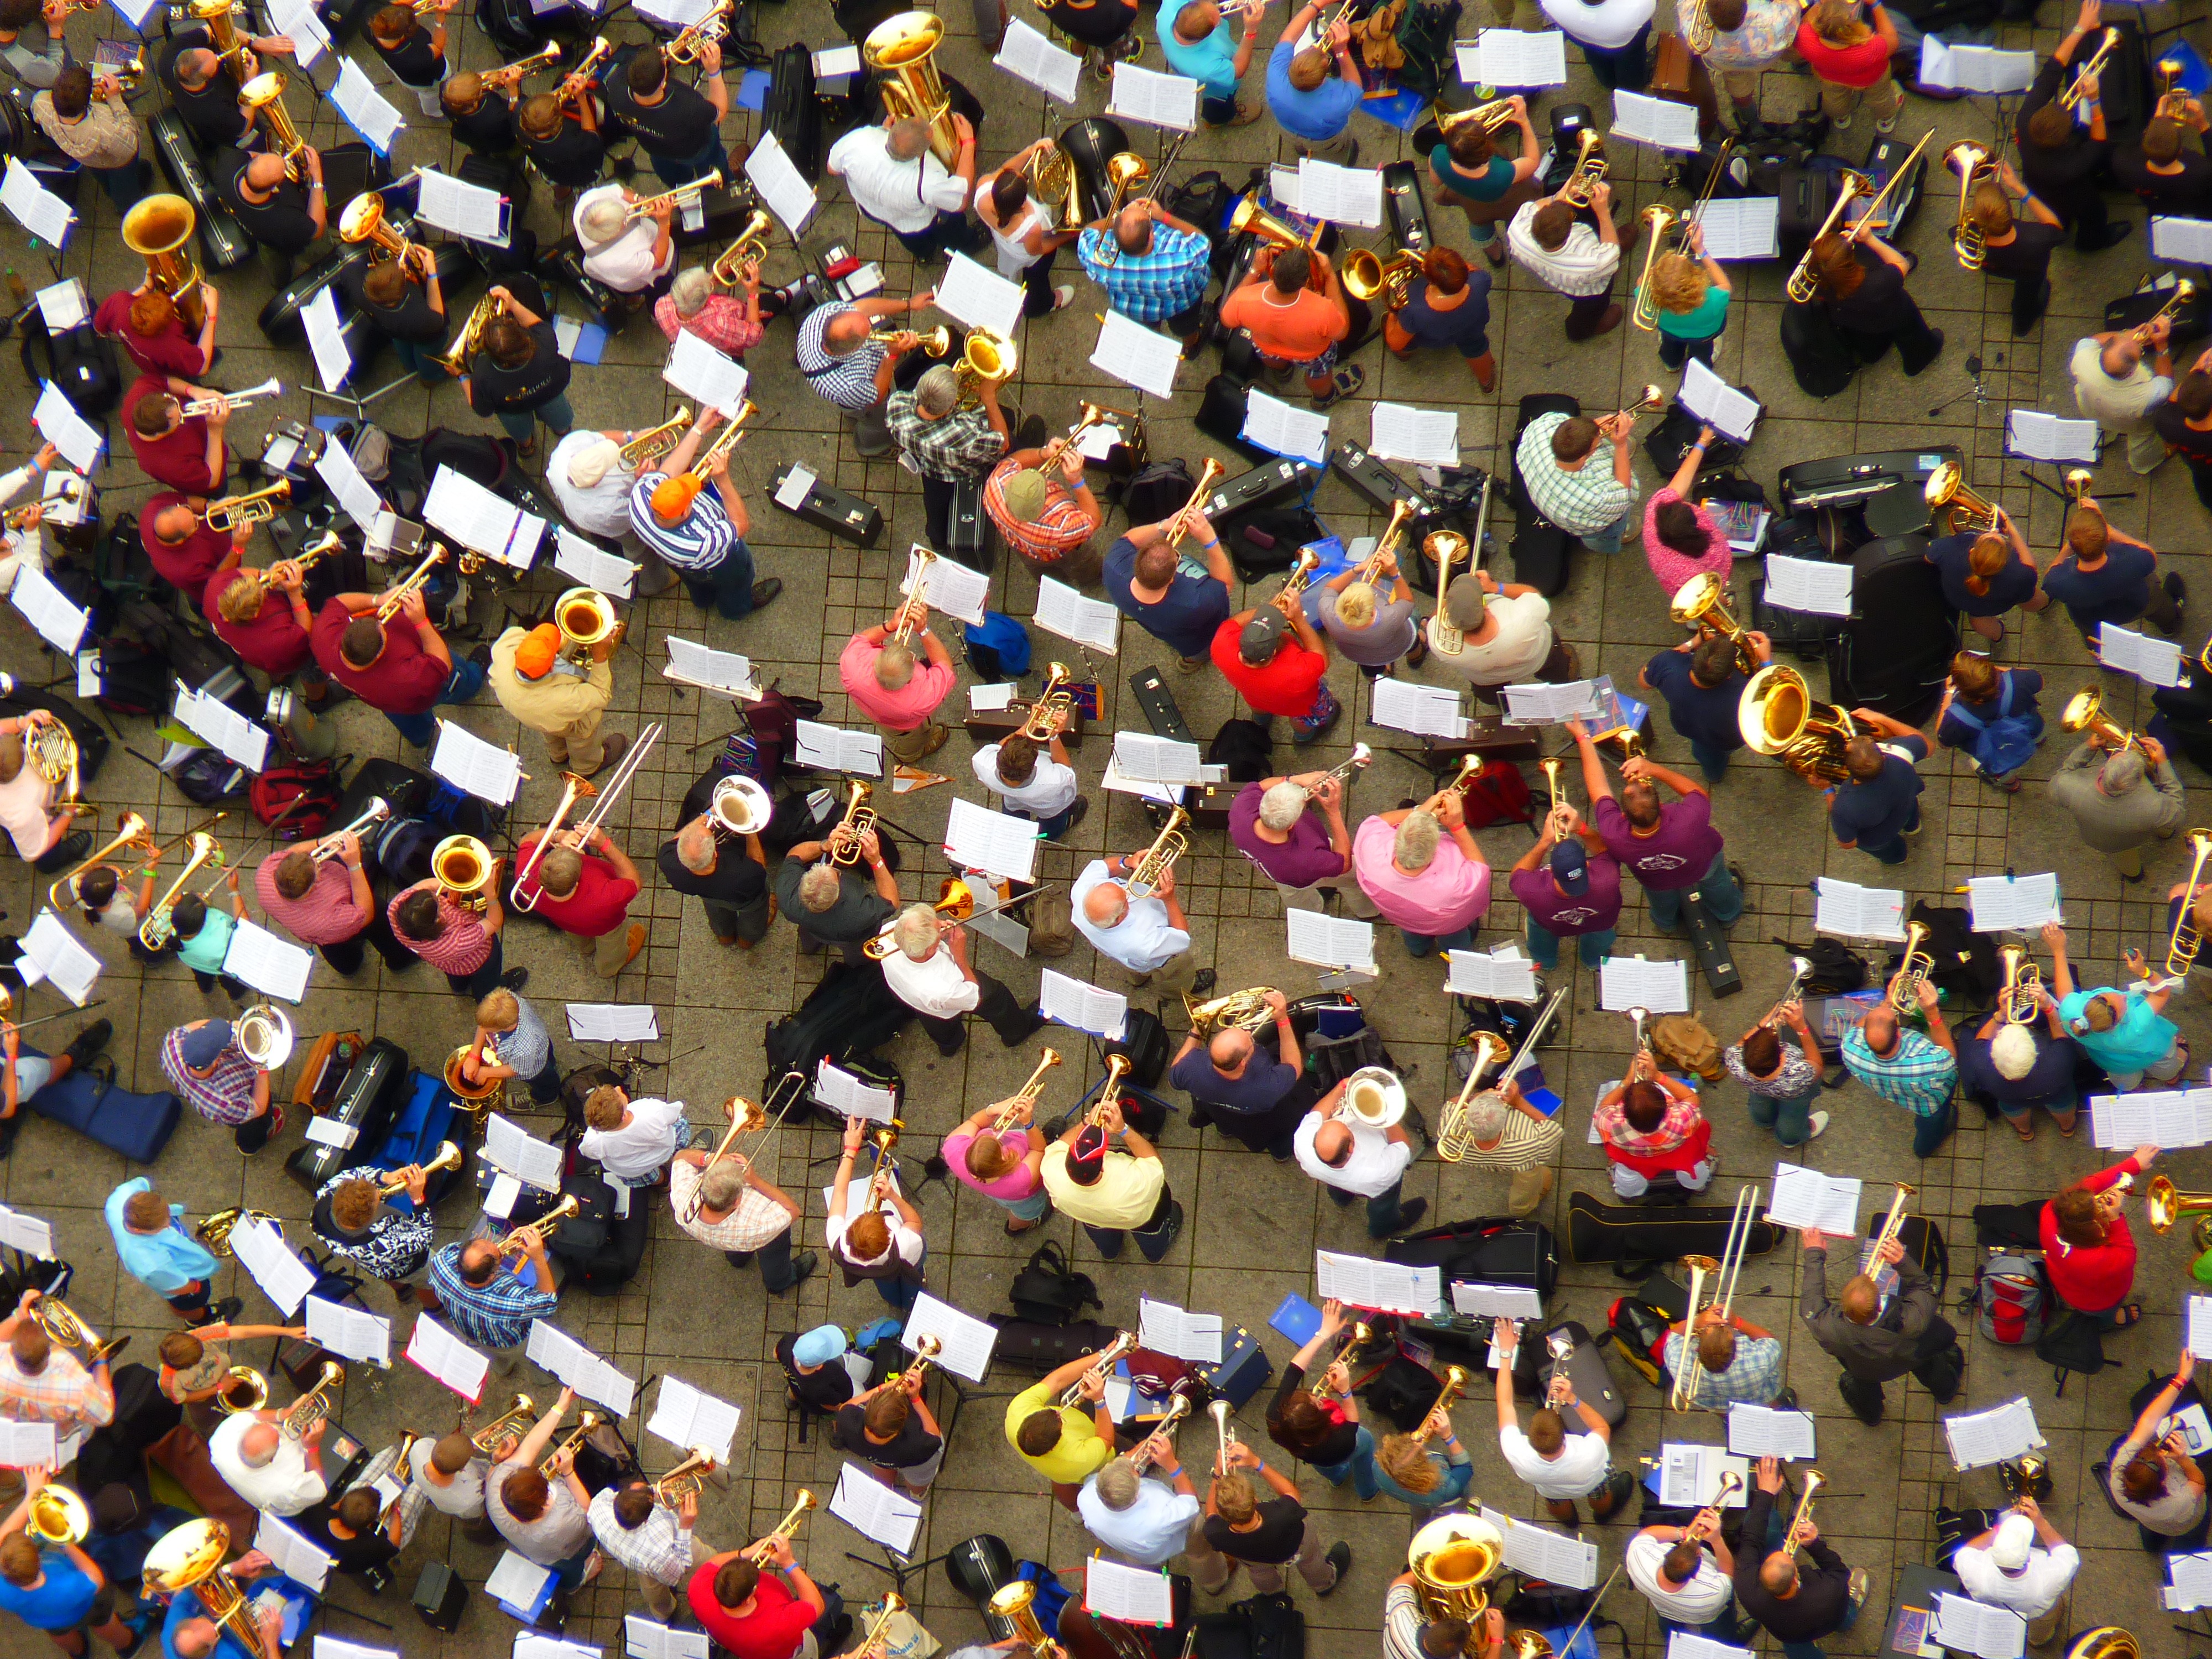
group, people, crowd, audience, collection, human, education, many, ulm, cathedral square, trombone day